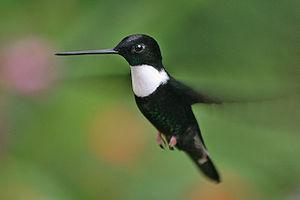
L'Inca à collier est une espèce d'oiseaux de la famille des Trochilidae.